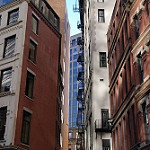
Label: buildings